The Livestock Conservancy

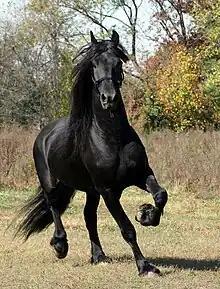
The Friesian horse is a breed listed as recovering.

In 2006, the Livestock Conservancy began investigating the Carolina Marsh Tacky to see if it was truly a descendant of colonial Spanish stock, and during the organization's initial field investigations it was found that many surviving members of the breed fit the physical type for Spanish horses. In 2007, the organization partnered with the Equus Survival Trust in a project to preserve the breed that included DNA sampling, the creation of a new studbook and mapping the genetics of the breed. The Conservancy participated in the rescue of the Wilbur Cruce strain of Colonial Spanish horse when the area in which it lived was to be turned over to a land conservation program that required domestic animals to be removed. After the rescue, a conservation plan was developed for the animals and small breeding groups of horses were placed with responsible parties. It also assisted in formulating a conservation and breeding strategy for a strain of Colonial Spanish horses from Santa Cruz Island in California. This support helped the horses to become recognized and registrable with the Colonial Spanish registry.